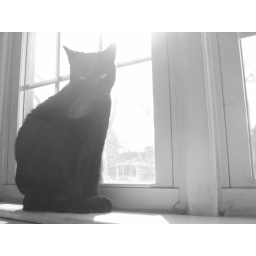
Baby BC, friend, in my bedroom window on a cold early spring Sunday. March 27, 2011